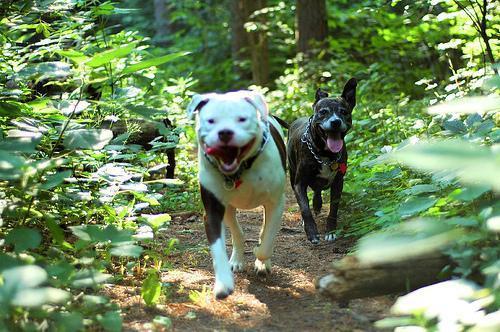
American_Staffordshire_terrier